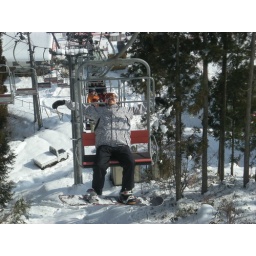
This is the photo where I need to Photoshop in two cute Japanese snowboarder girls on each arm...